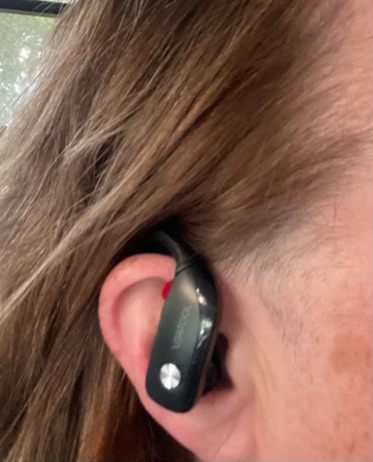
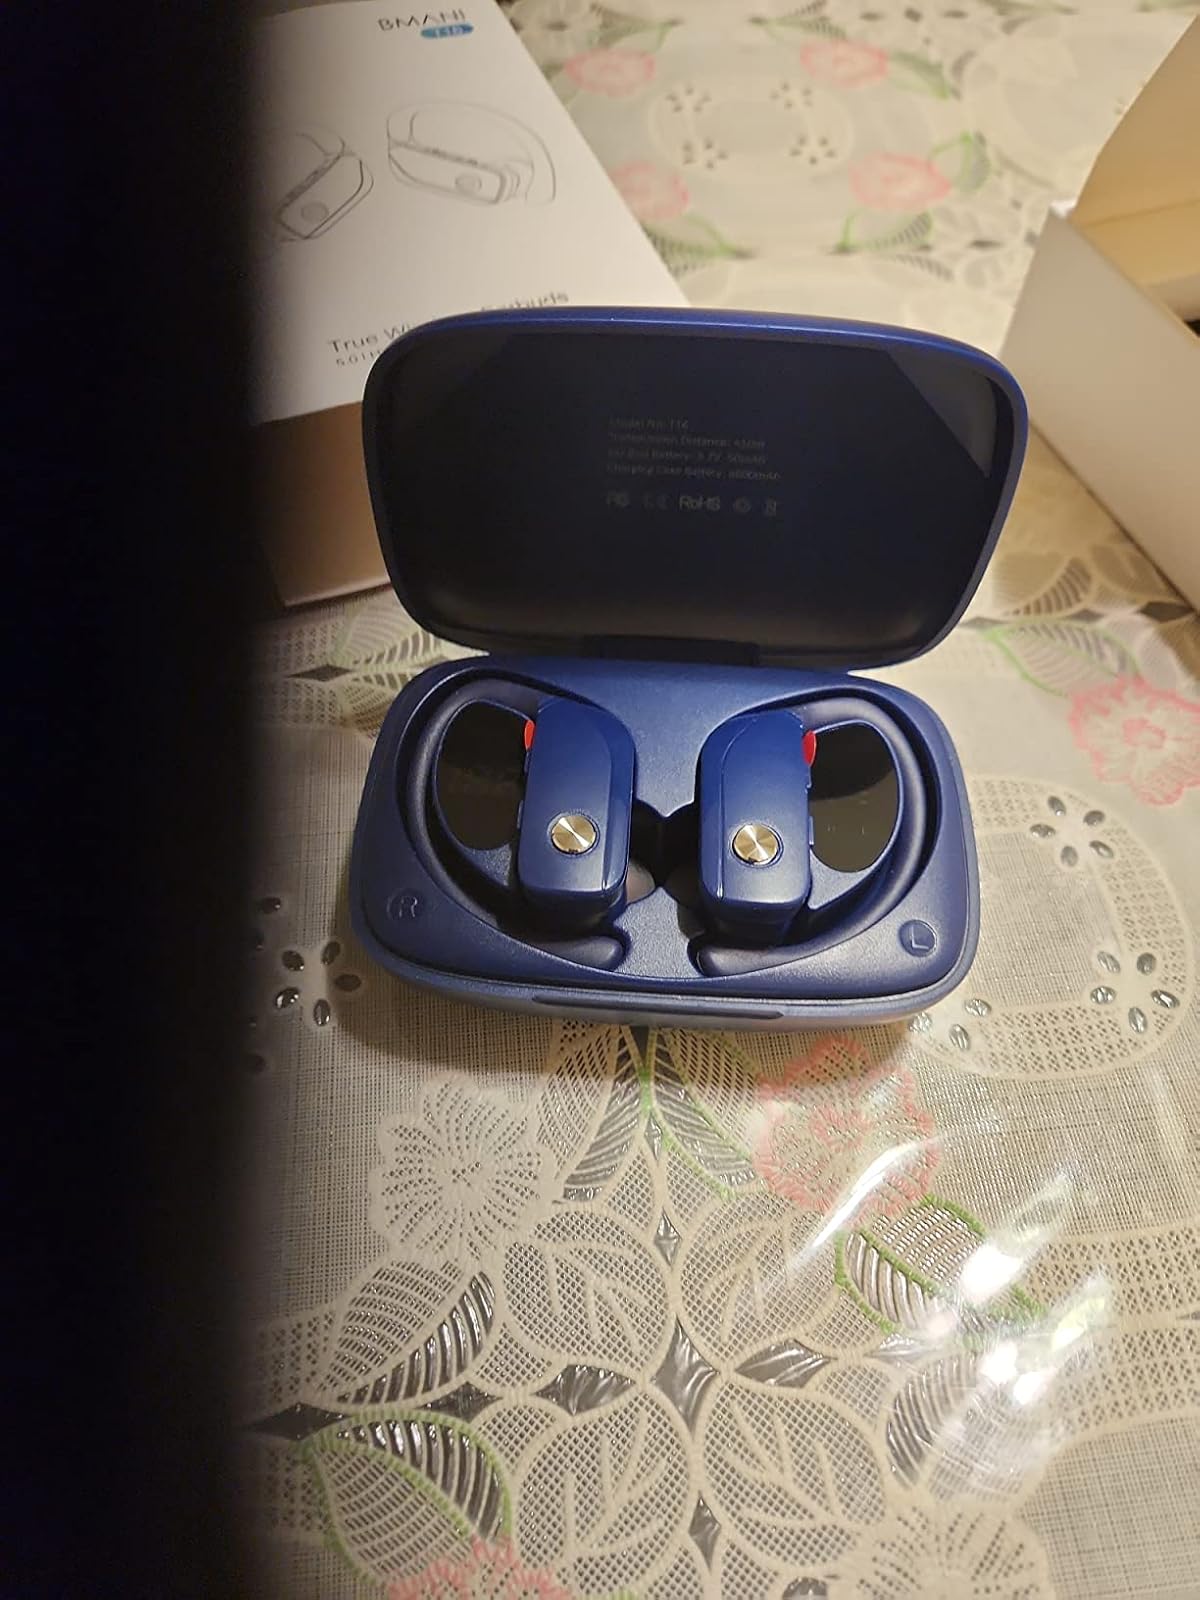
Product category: earbuds
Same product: no